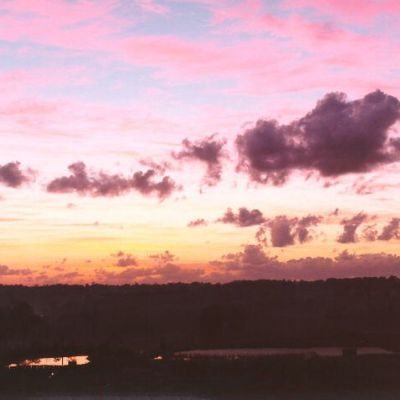
Cloud type: Stratocumulus (Sc)